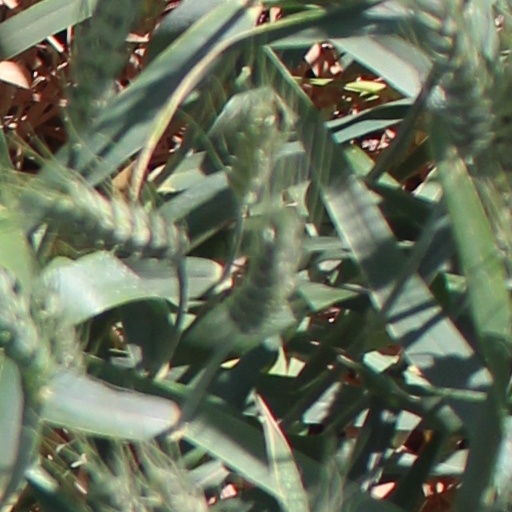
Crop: wheat